British logistics in the Siegfried Line campaign

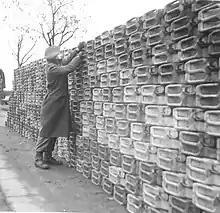
A stack of jerricans containing petrol await collection

The 21st Army Group had made little use of resupply by air during the Normandy campaign, with the exception of the Polish 1st Armoured Division in August. The RAF operated an aerial freight service but deliveries did not exceed per week in June, and the average weekly delivery was half this. Demand increased dramatically when the 21st Army Group moved beyond the Seine. In the first week of September, of petrol and of supplies were delivered to airfields in the Amiens-Douai area. The following week, with German opposition increasing, priority switched to ammunition, of which was delivered, along with of POL and of supplies.